Anbe Sivam

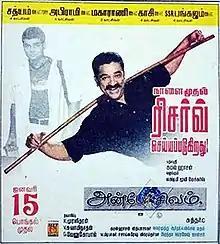
Theatrical release poster

Anbe Sivam is a 2003 Indian Tamil-language slice-of-life drama film directed by Sundar C and produced by Lakshmi Movie Makers. The film was written by Kamal Haasan, and Madhan provided the dialogues. "Anbe Sivam" stars Haasan, Madhavan and Kiran Rathod, with Nassar, Santhana Bharathi, Seema and Uma Riyaz Khan playing supporting characters. It tells the story of Nallasivam and Anbarasu, two men of contrasting personalities who undertake an unexpected journey from Bhubaneswar to Chennai.